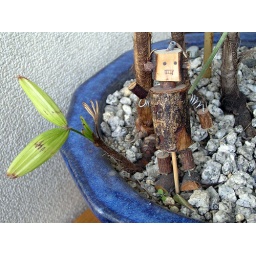
wooden man in plant